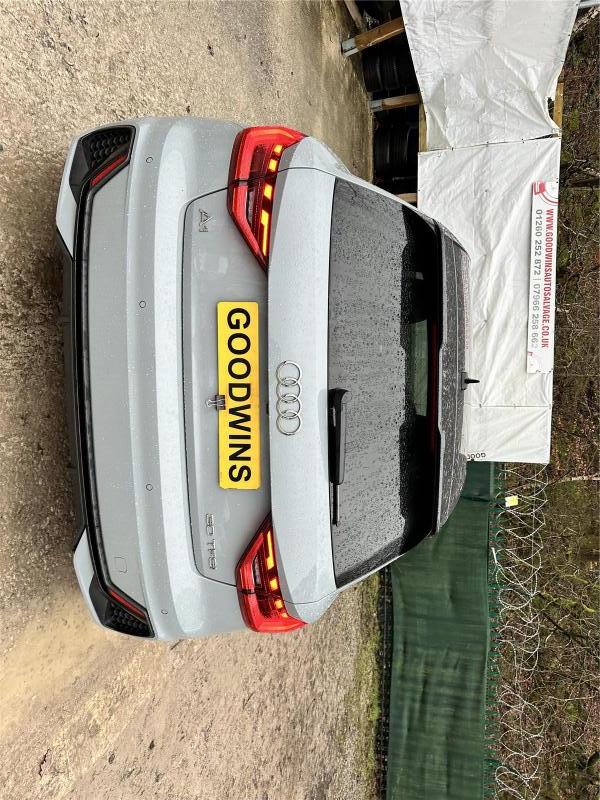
Aucun dommage détecté.
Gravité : aucun